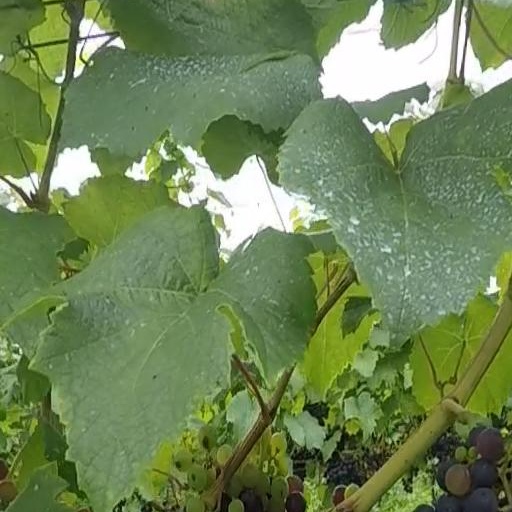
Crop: grape